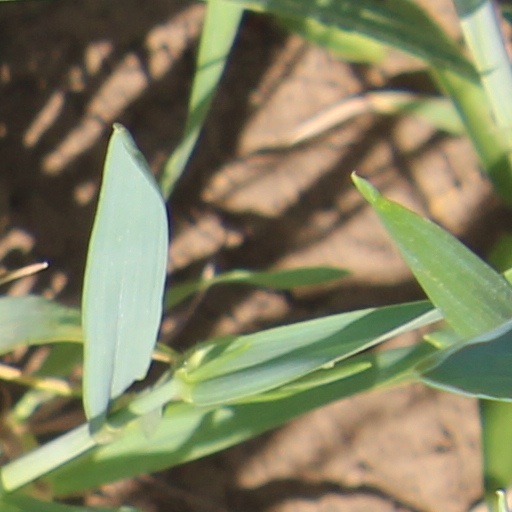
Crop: wheat